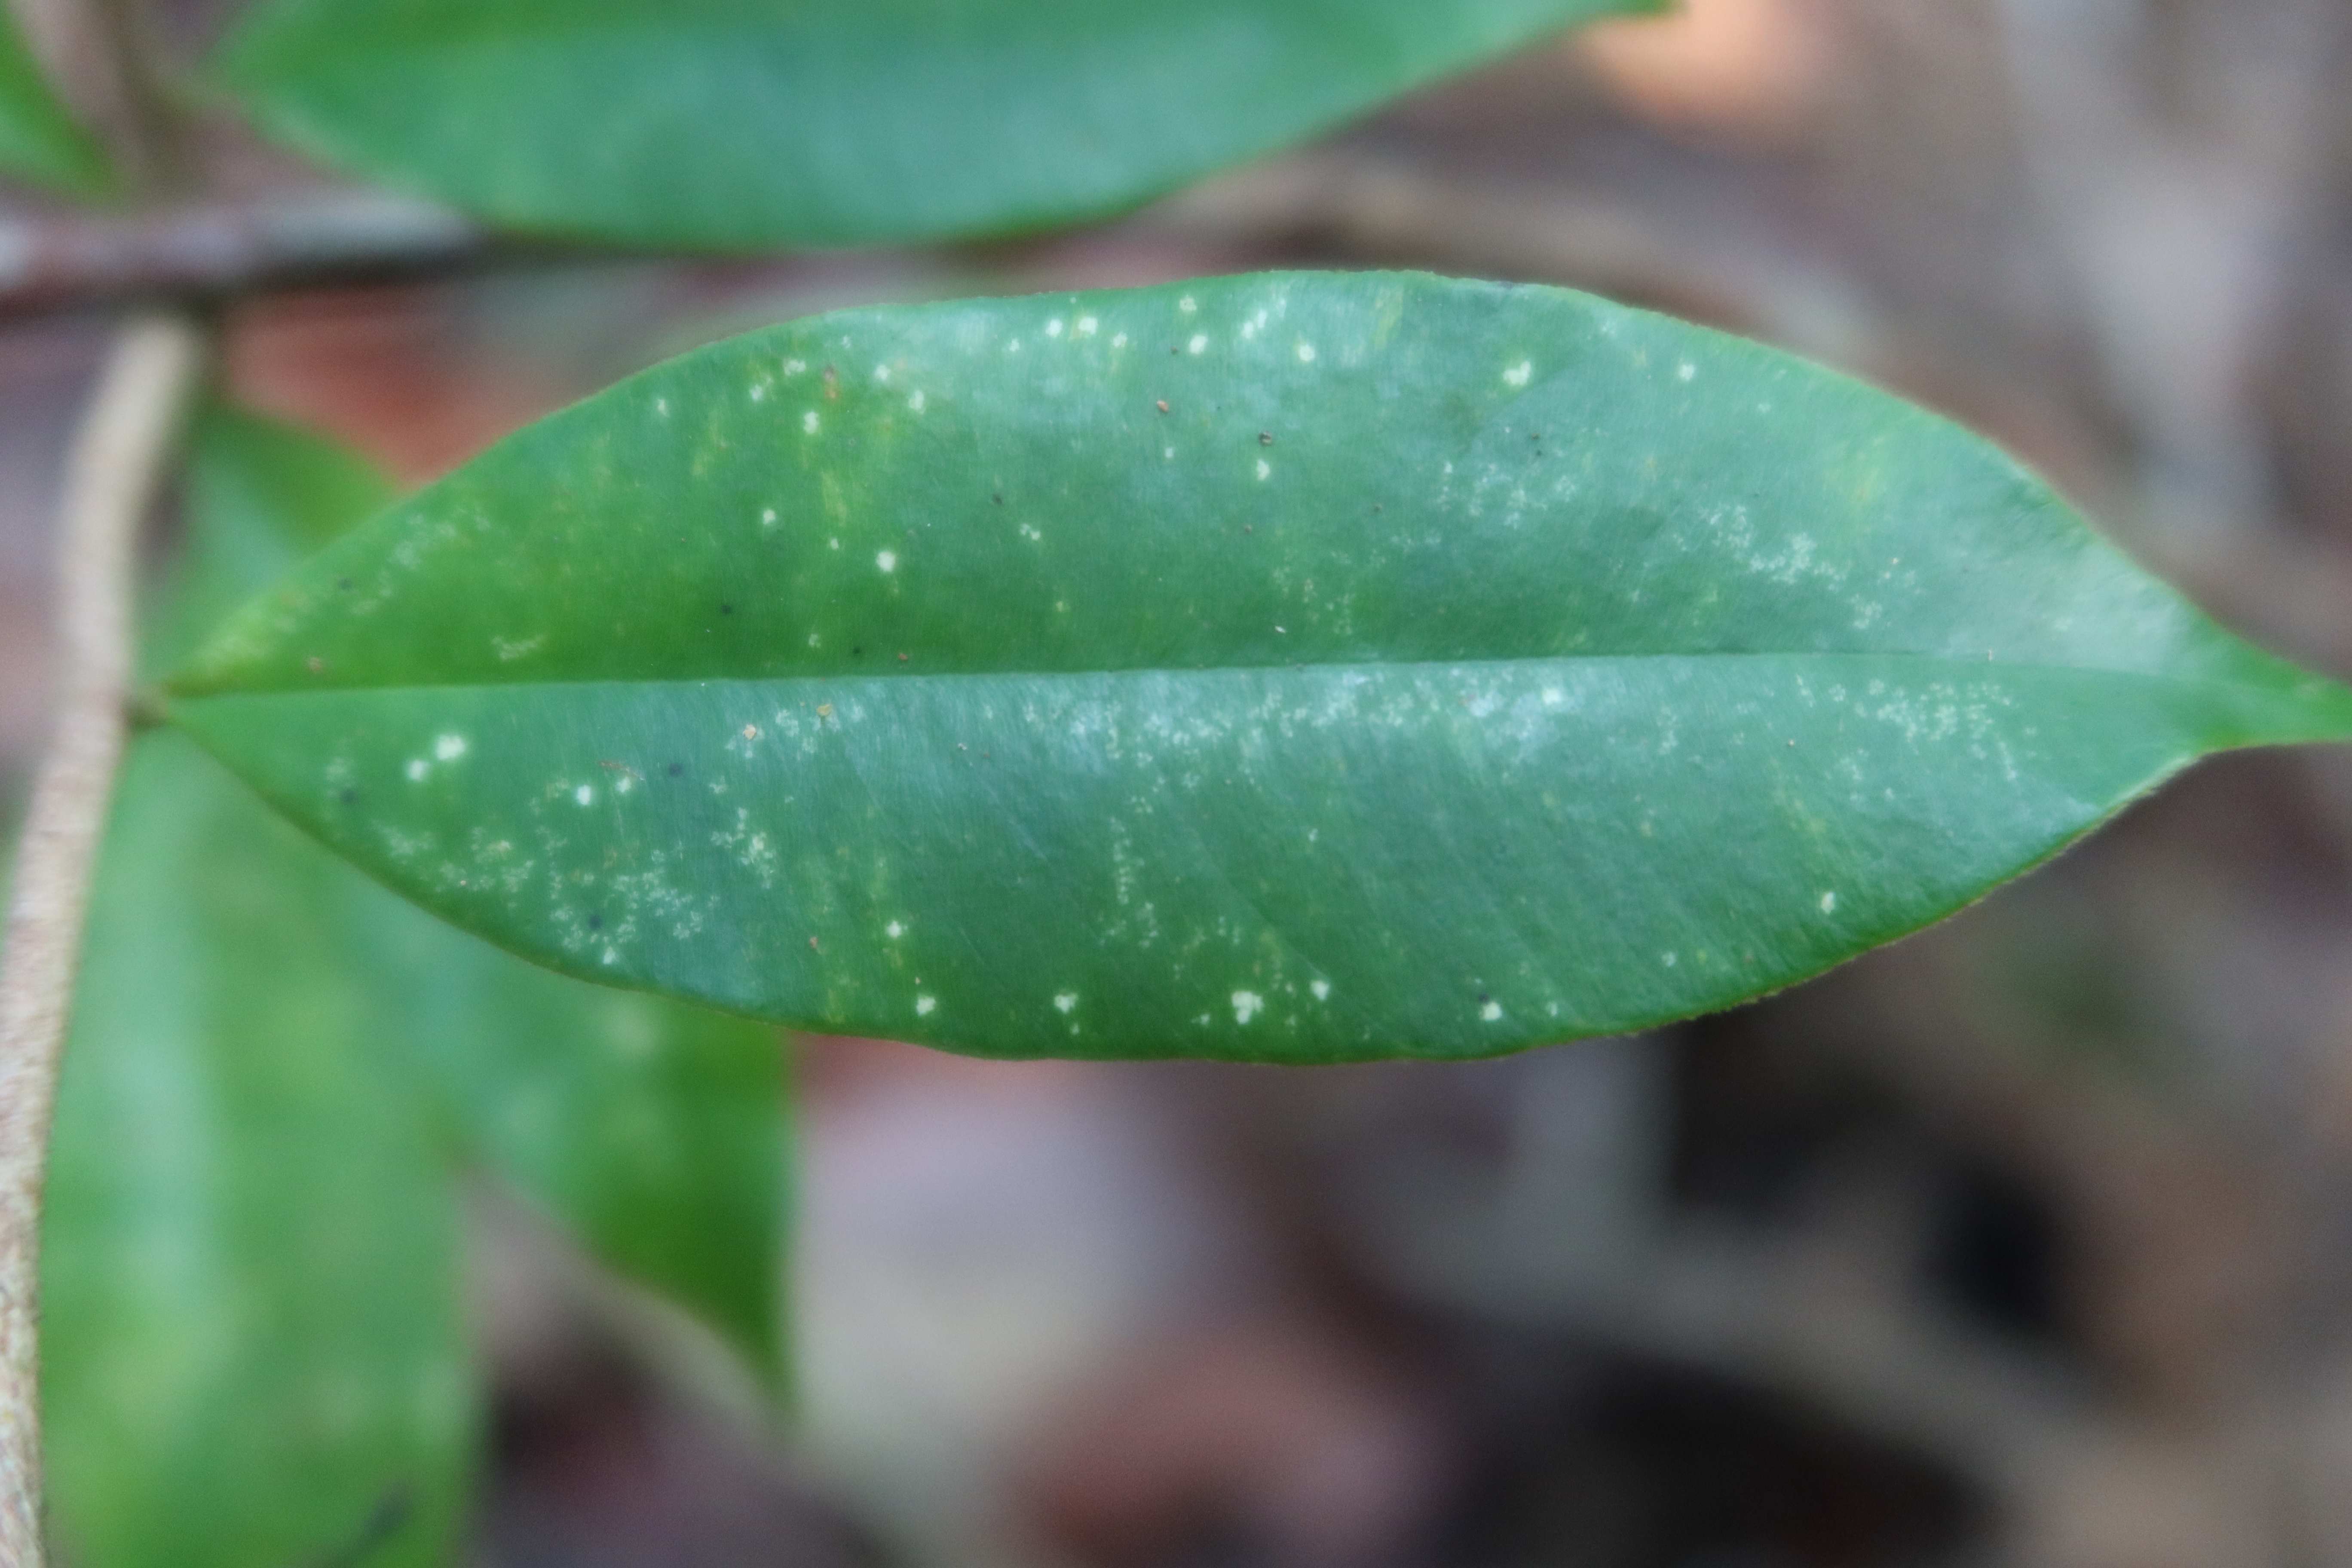
Label: Powdery mildew